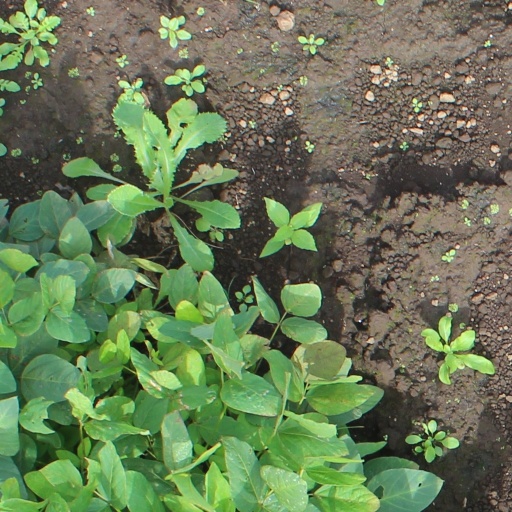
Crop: soybean